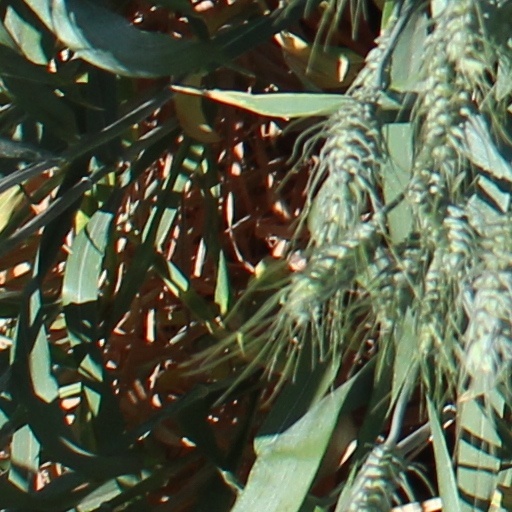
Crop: wheat